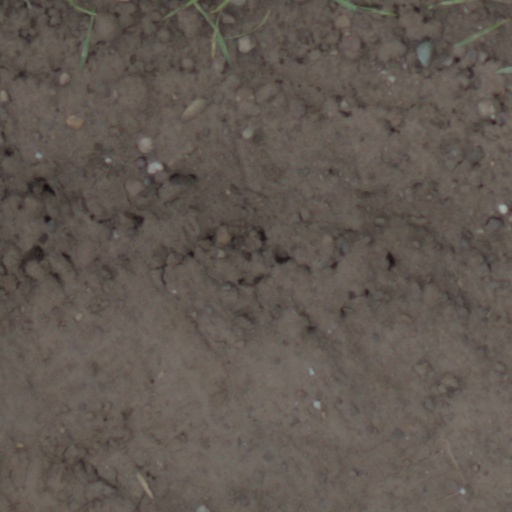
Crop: wheat